Molecule

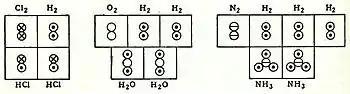
Marc Antoine Auguste Gaudin's volume diagrams of molecules in the gas phase (1833)

In 1917, an unknown American undergraduate chemical engineer named Linus Pauling was learning the Dalton hook-and-eye bonding method, which was the mainstream description of bonds between atoms at the time. Pauling, however, was not satisfied with this method and looked to the newly emerging field of quantum physics for a new method. In 1926, French physicist Jean Perrin received the Nobel Prize in physics for proving, conclusively, the existence of molecules. He did this by calculating the Avogadro constant using three different methods, all involving liquid phase systems. First, he used a gamboge soap-like emulsion, second by doing experimental work on Brownian motion, and third by confirming Einstein's theory of particle rotation in the liquid phase.